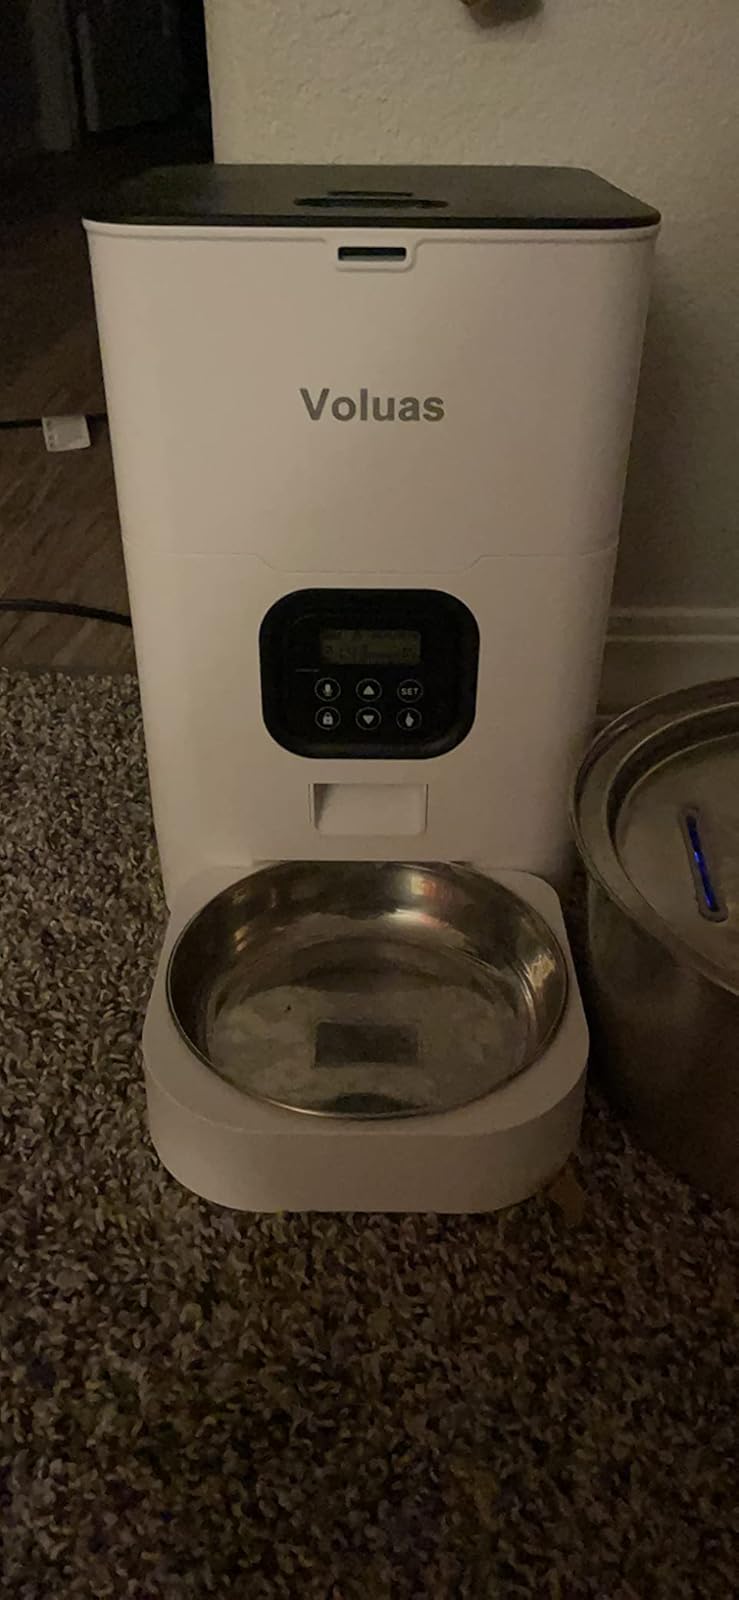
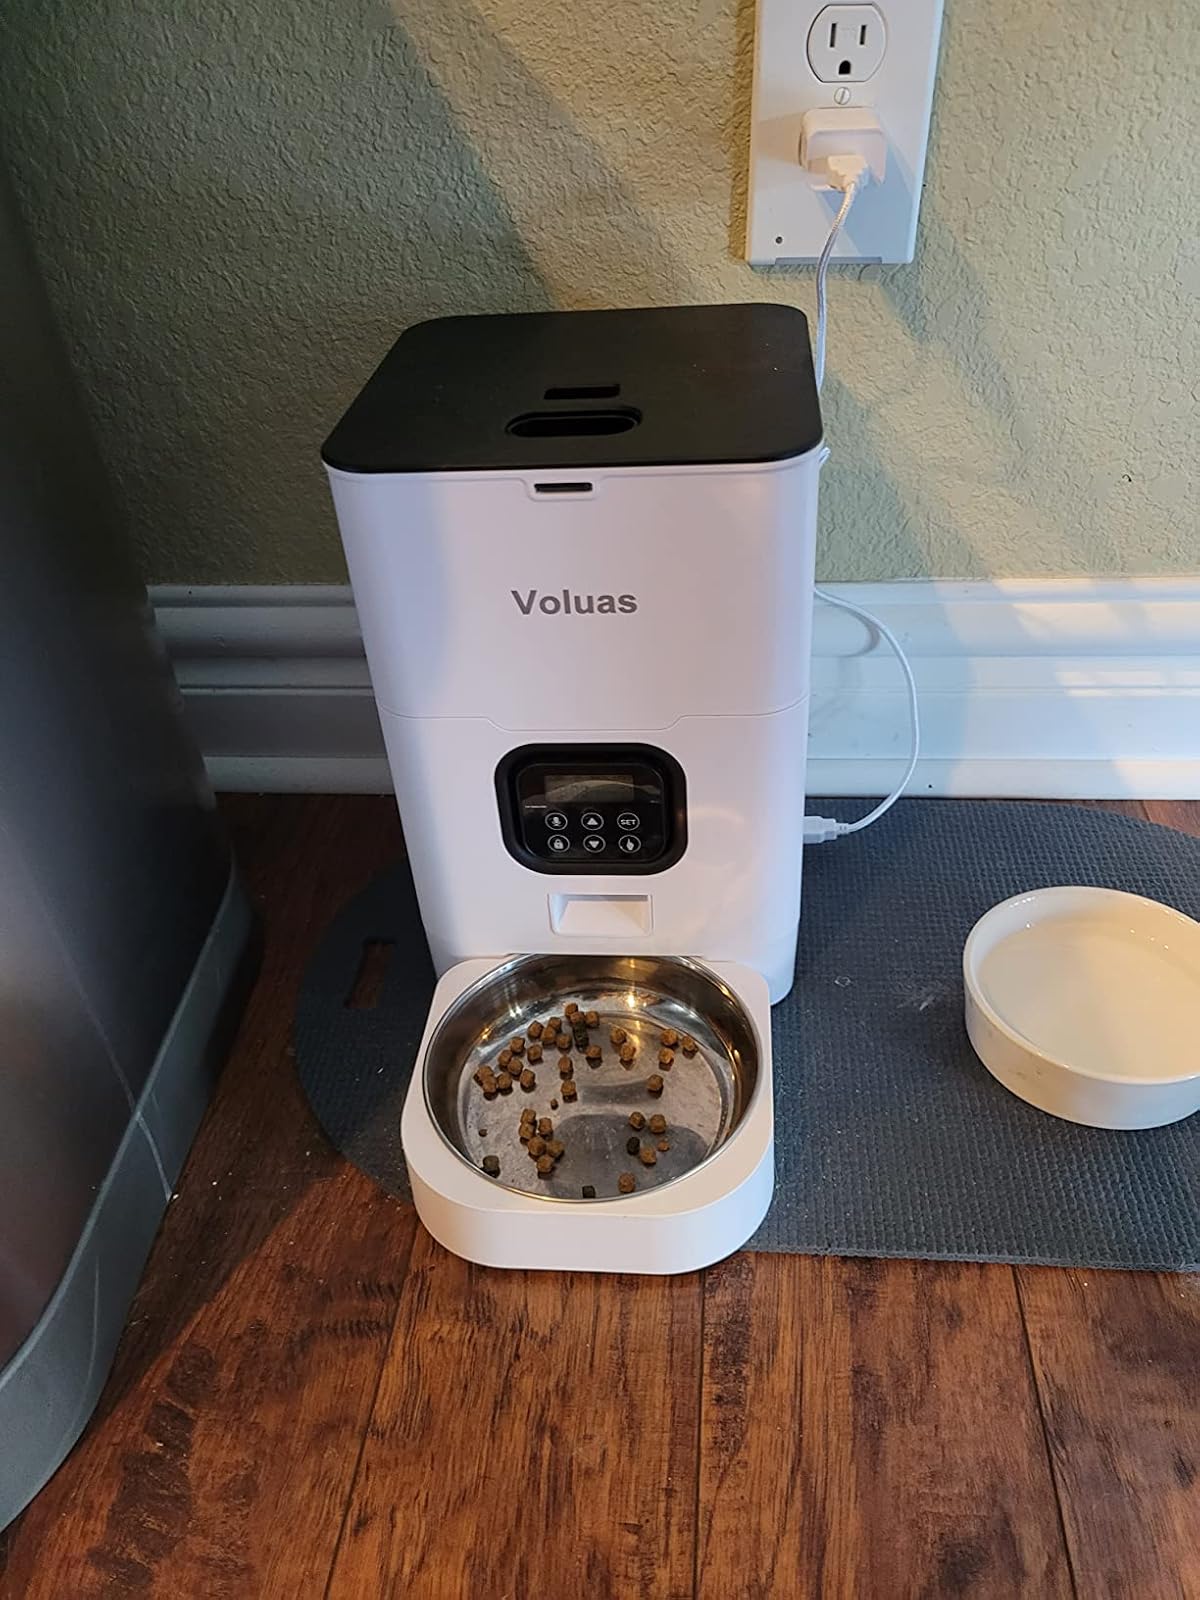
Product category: items_feeder
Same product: yes